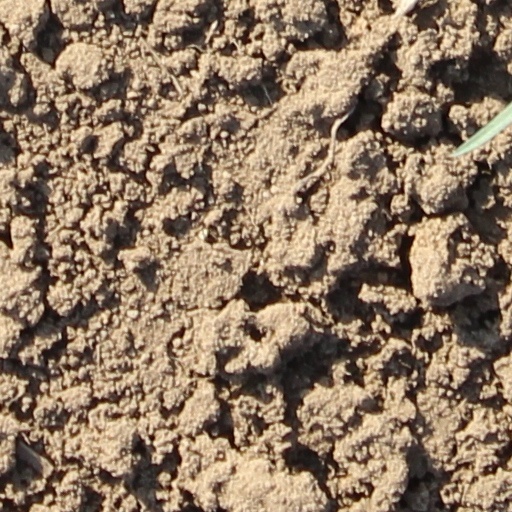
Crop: wheat